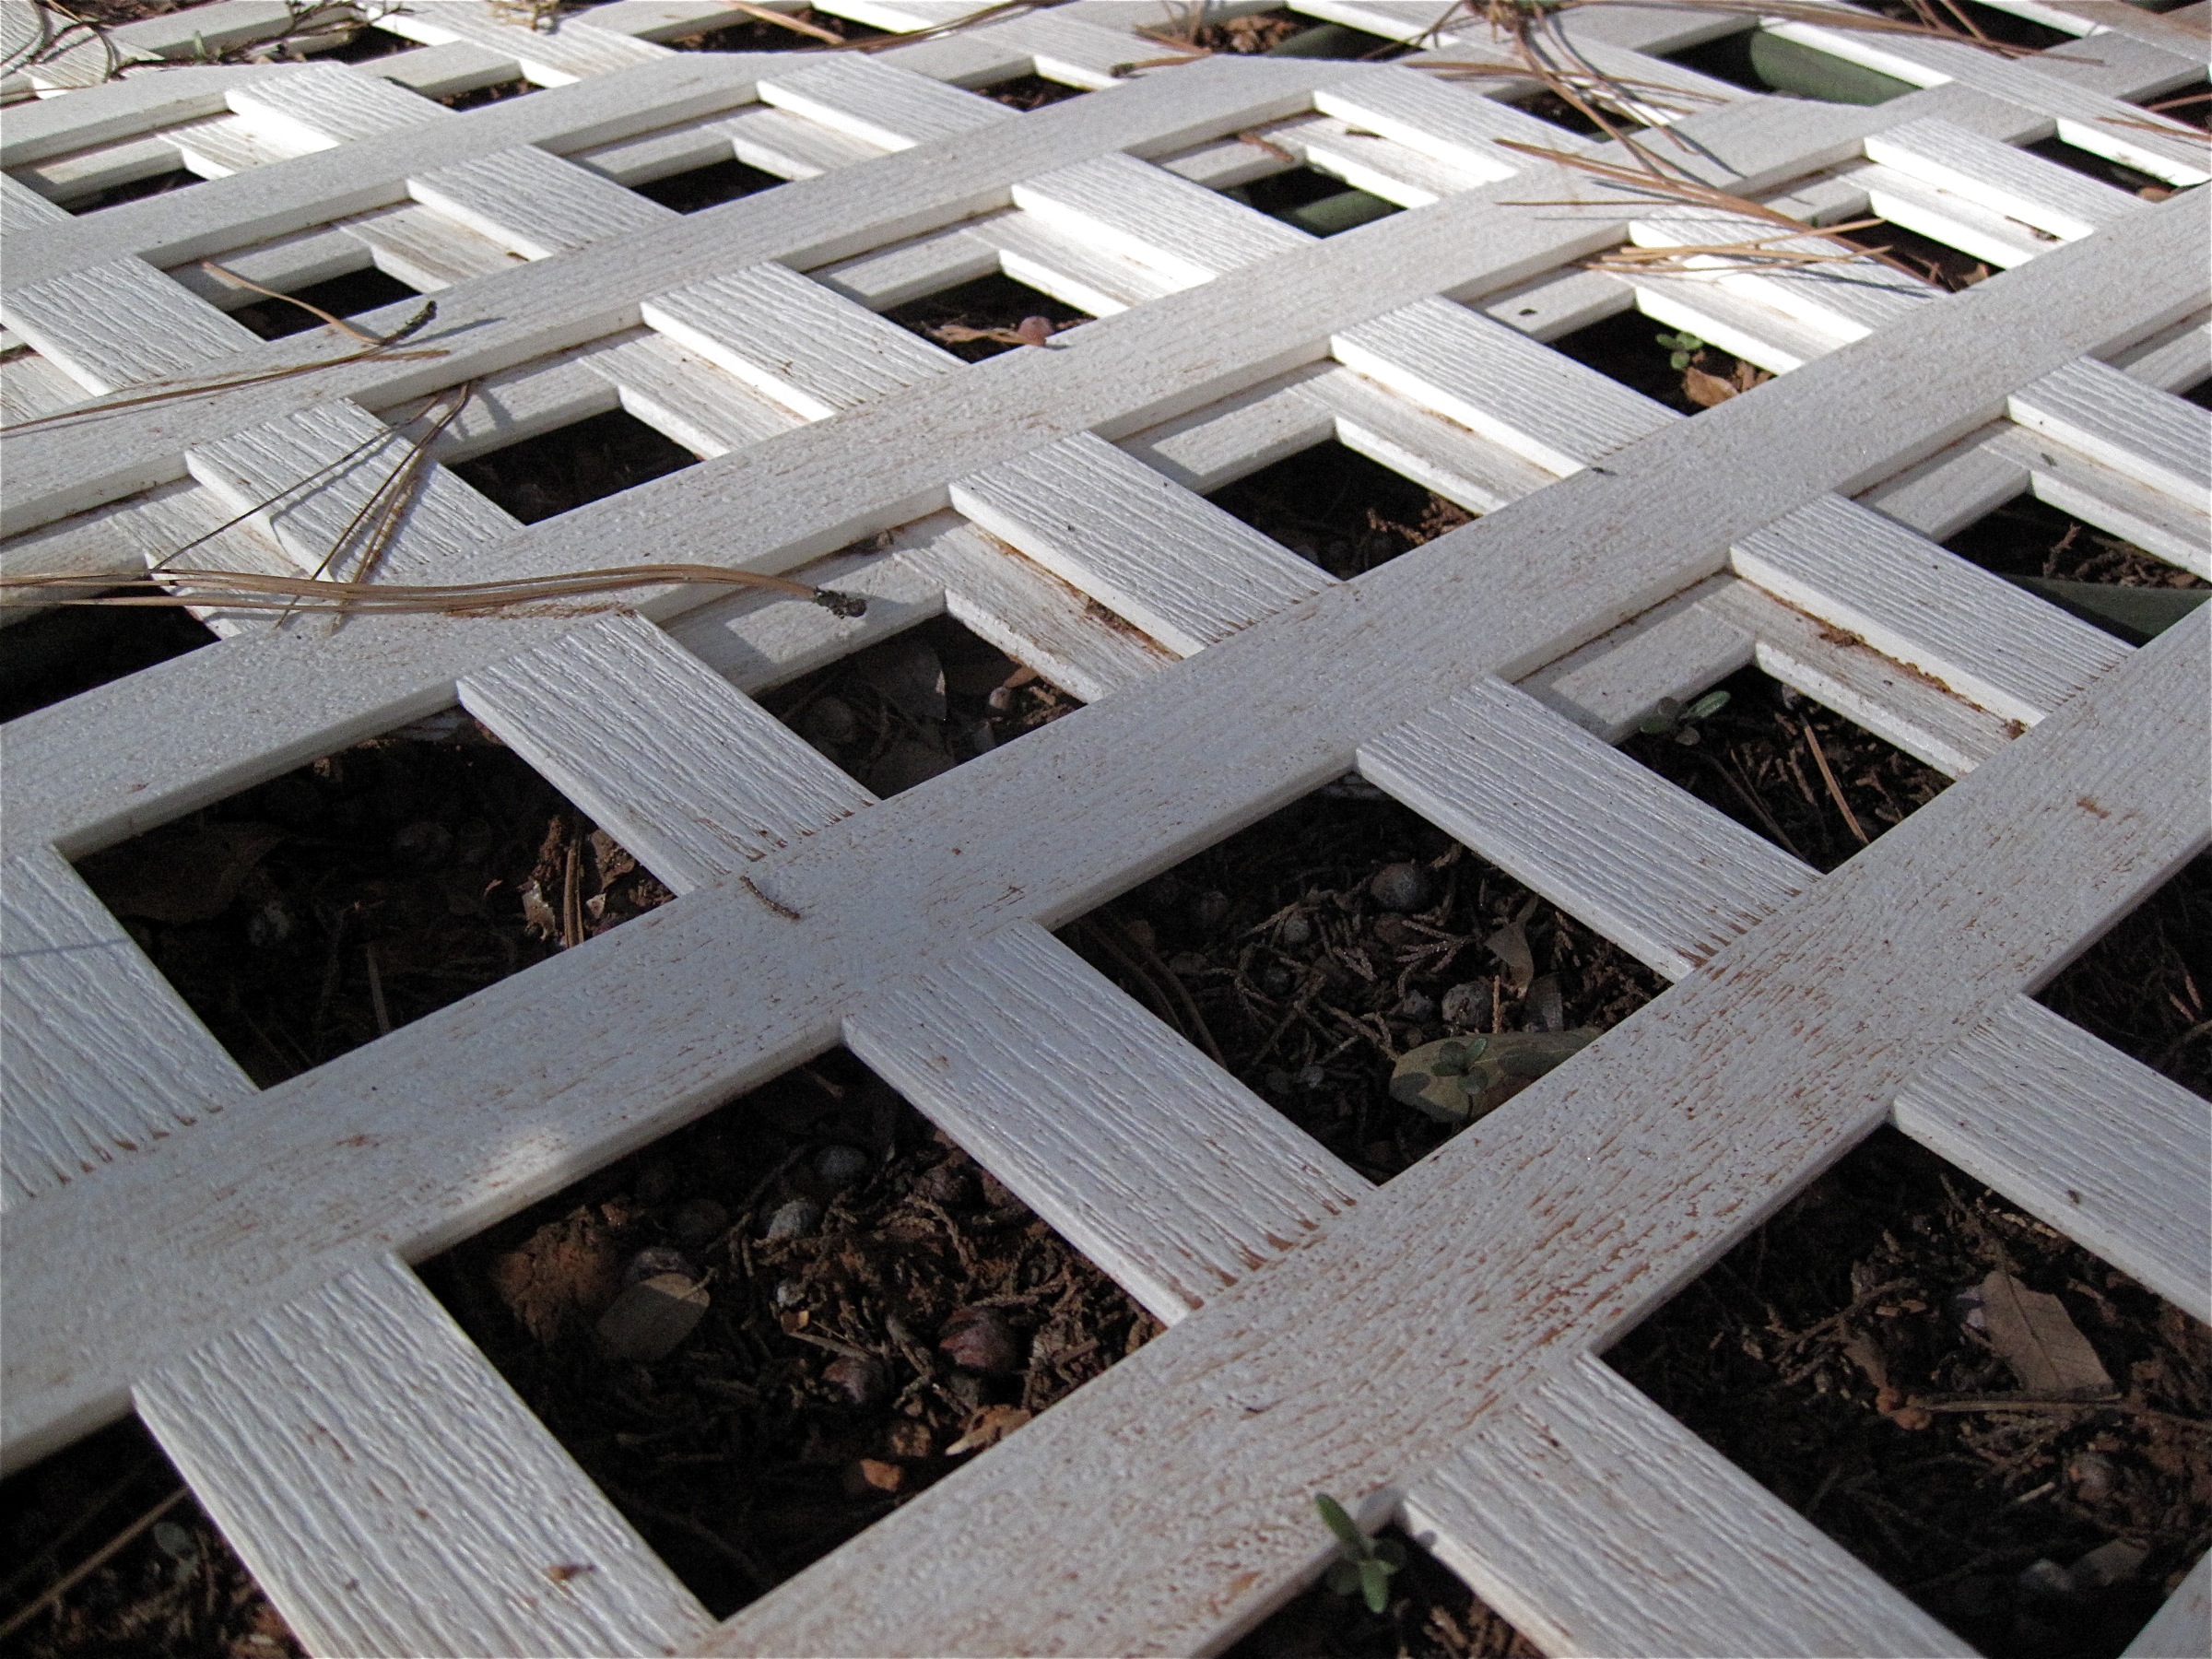
structure, floor, roof, ceiling, pattern, art, design, symmetry, patterns4judy, inmybackyard, flooring, daylighting, outdoor structure